Virginia Oldoini, Countess of Castiglione

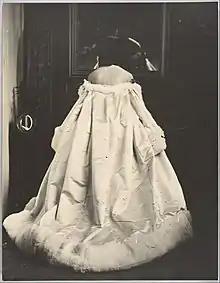
"The Opera Ball", Pierre-Louis Pierson, 1861-1867, Gelatin silver print from glass negative, Metropolitan Museum of Art.

Virginia spent her declining years in an apartment in the Place Vendôme, where she had the rooms decorated in funeral black, the blinds kept drawn, and mirrors banished—apparently so she would not have to confront her advancing age and loss of beauty. She would leave the apartment only at night. In the 1890s she began a brief collaboration with Pierson again, though her later photographs clearly show her loss of any critical judgement, possibly due to her growing mental instability. She wished to set up an exhibit of her photographs at the Exposition Universelle (1900), though this did not happen. She died on 28 November 1899, at the age of sixty-two, and was buried at the Père Lachaise Cemetery in Paris.